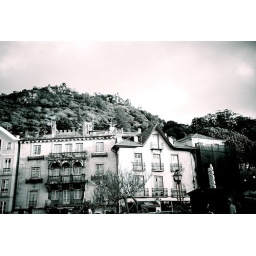
(LCA) Yes! It has a castle in the top of the mountain - mourish.